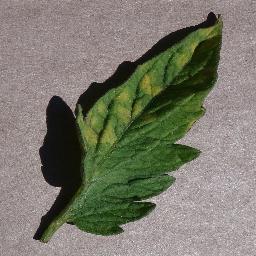
Label: Tomato___Leaf_Mold